November Revolution Monument

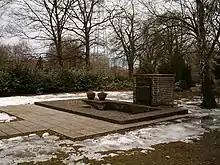
Günther Stahn's small "Monument to the Monument" of 1983

The project process was apparently quite short. In fact the monument - which was financed mainly through the selling of postcards - was presented to the public already in June 1926 and was officially inaugurated on 11 July of the same year with an inaugural speech by party secretary Wilhem Pieck. The planned inscription "Ich war, ich bin, ich werde sein" (I was, I am, I will be) was never definitely installed on the monument. If it can be seen in some photos, it is only due to photomontages or temporary installations.